Robert Halperin

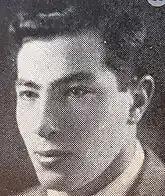
Halperin in his youth

Robert Sherman "Bob" Halperin (January 26, 1908 – May 8, 1985), nicknamed "Buck", was an American business executive, decorated WWII naval officer and Star class yacht racer, who became an Olympic bronze medalist and Pan American Games gold medalist in the sport in the 1960s. He is best known professionally as co-founder of Lands' End, and chairman of Chicago's Commercial Light Company, founded by his father. He had formerly been a college and National Football League (NFL) football quarterback for the Brooklyn Dodgers. As a Naval officer and beach reconnaissance scout who observed, maintained, and guided critical beach landings throughout WWII, he became one of Chicago's most-decorated veterans.